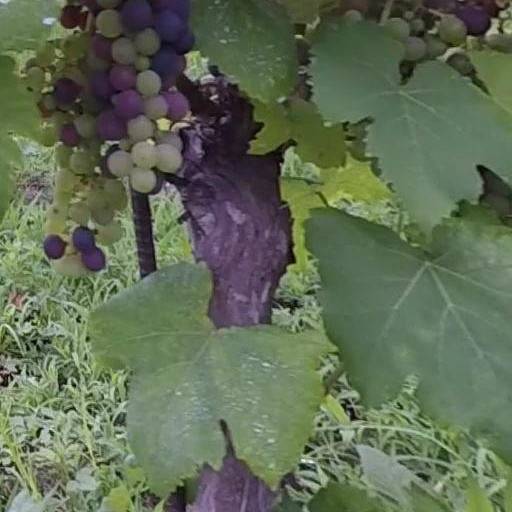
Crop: grape